Crohn's disease

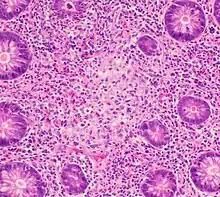
Histopathology of a non-necrotizing granuloma of colonic mucosa in a patient with Crohn's disease, H&E stain. It is seen as an aggregate of histiocytes in the center of the image, having ample eosinophilic cytoplasm.

Crohn's disease can lead to several mechanical complications within the intestines, including obstruction, fistulae, and abscesses. Obstruction typically occurs from strictures or adhesions that narrow the lumen, blocking the passage of the intestinal contents. A fistula can develop between two loops of bowel, between the bowel and bladder, between the bowel and vagina, and between the bowel and skin. Abscesses are walled-off concentrations of infection, which can occur in the abdomen or in the perianal area. Crohn's is responsible for 10% of vesicoenteric fistulae, and is the most common cause of ileovesical fistulae.